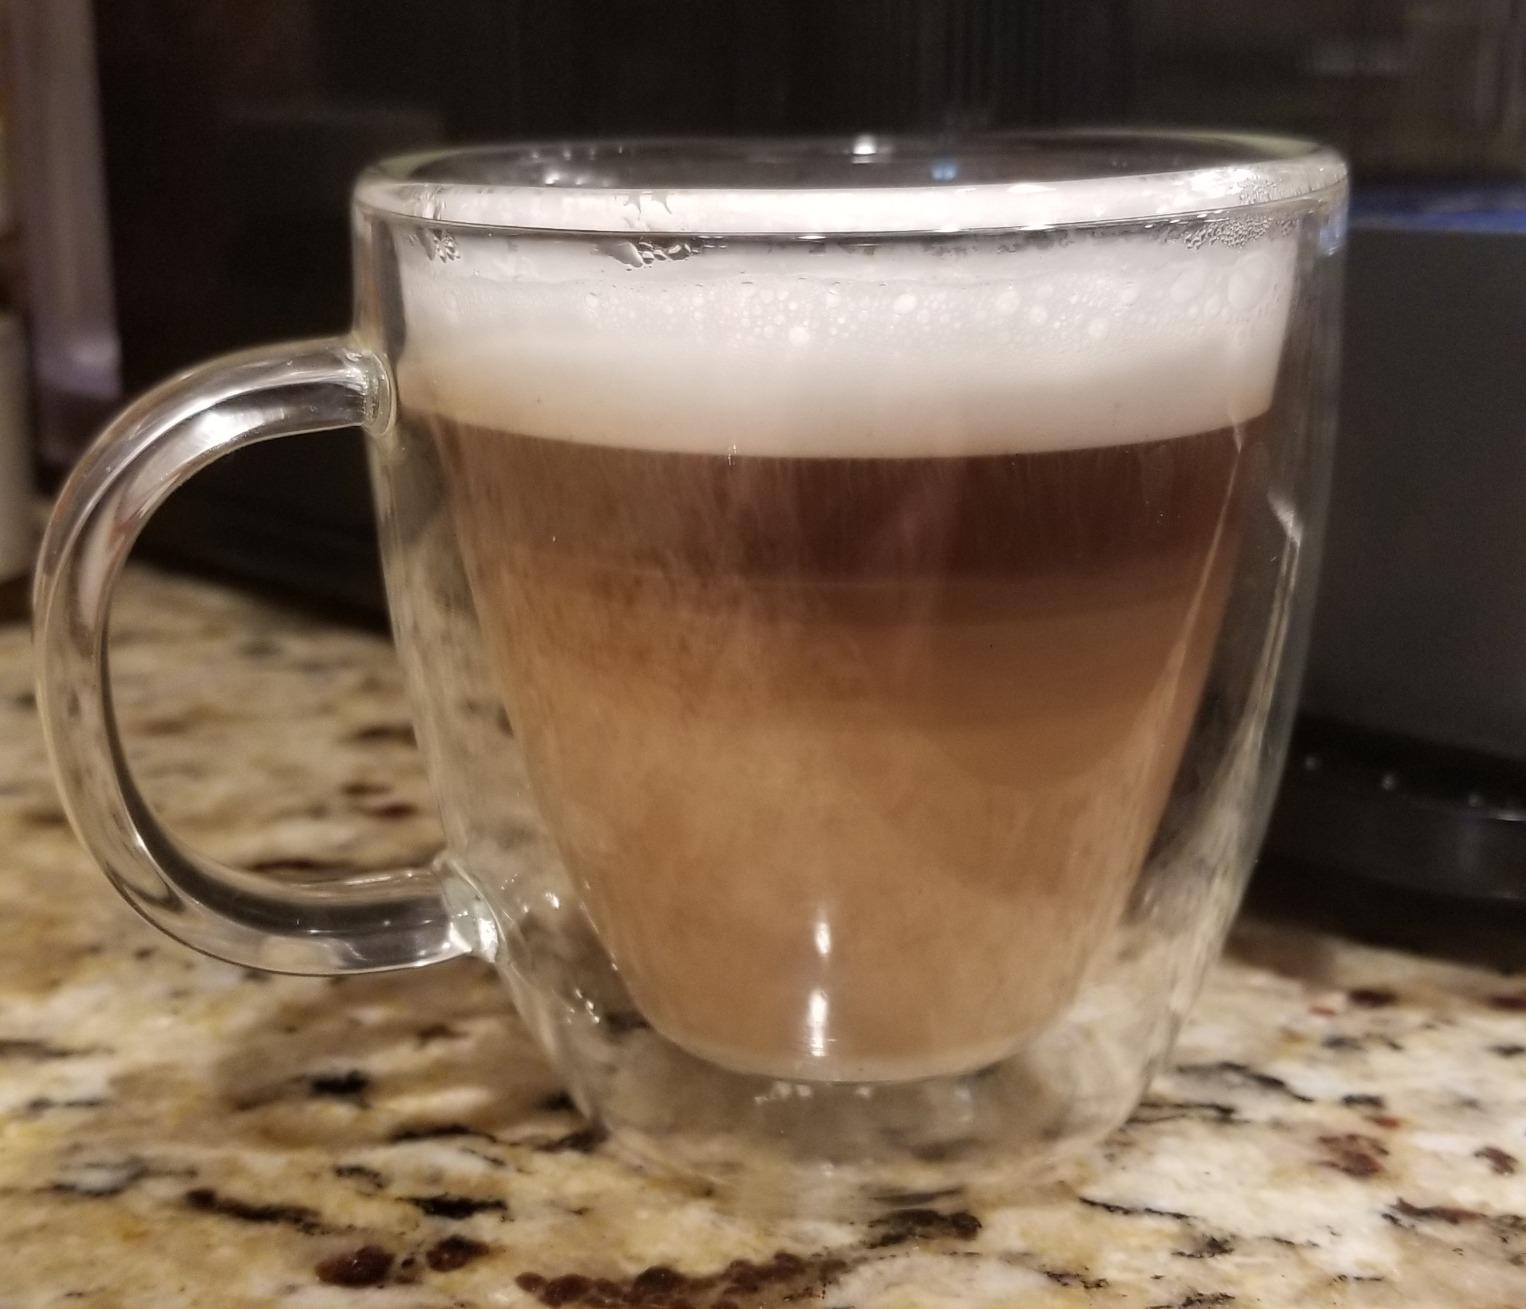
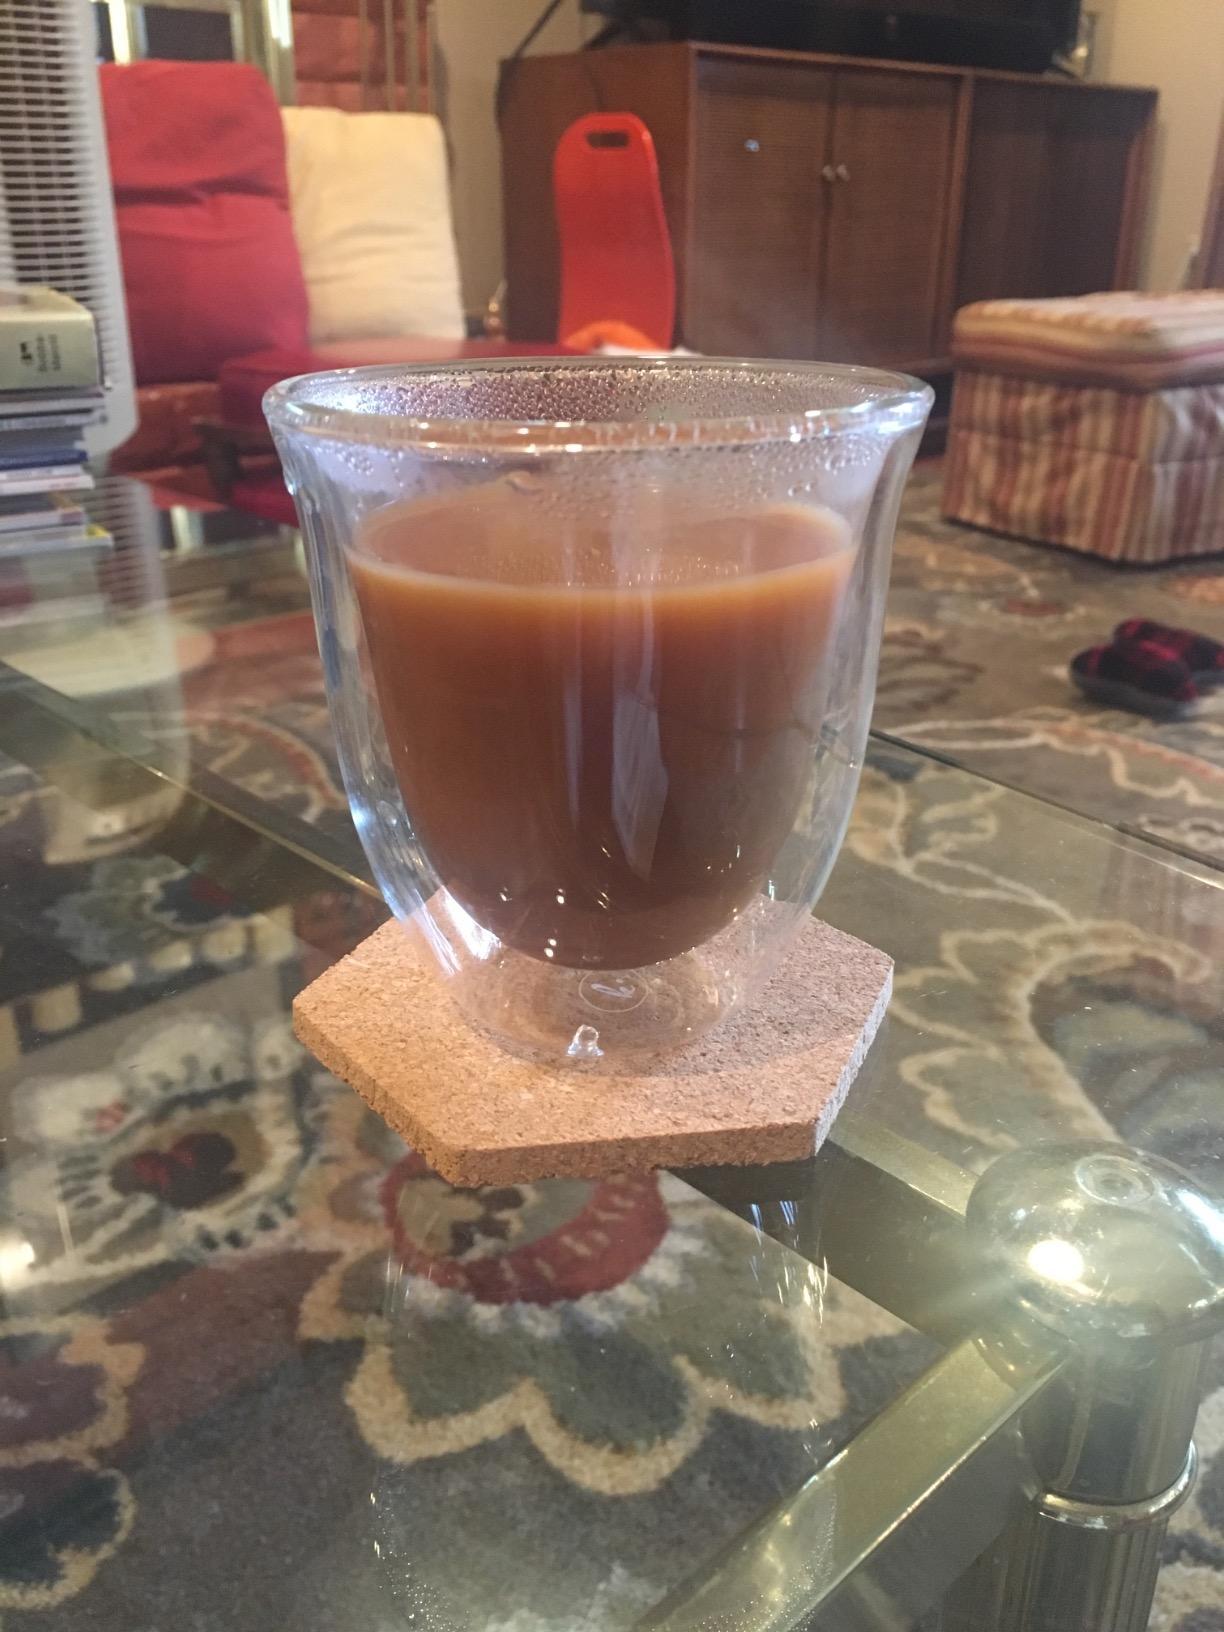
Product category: items_mug
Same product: no